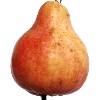
Label: red_pear